Charles P. Mountford

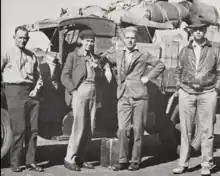
Members of the anthropological expedition to the Warburton Range in Western Australia, 1935. From left: Charles Mountford, E. O. Stocker, N. B. Tindale (leader), and Dr C. J. Hackett.

Mountford and his father became founding members of the Anthropological Society of South Australia in 1926. Encouraged by the society's president, Frederic Wood Jones, he conducted surveys of engravings in the Panaramittee and Mount Chambers Gorge areas.